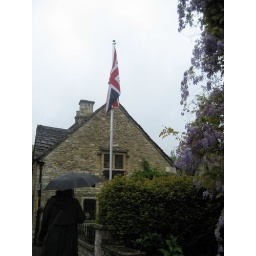
In the village of Castle Combe, Wiltshire, England. The Union Flag wetly flying over a cute little country scene.